Alice Teichova

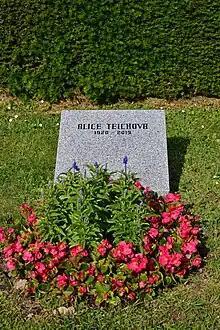
Gravestone of Alice Teichova in Wiener Zentralfriedhof

Alice Teichova ("née" Schwarz; 19 September 1920 – 12 March 2015) was an Austrian-born British economist and economic historian. She was considered one of the leading economic historians of modern Central Europe. Her publications included a landmark survey of the international business relations of Czechoslovakia, "An Economic Background to Munich", published in 1974. She co-authored her most recent work, "Nation, State and the Economy in History" (2003), with the Austrian economist historian, Herbert Matis.